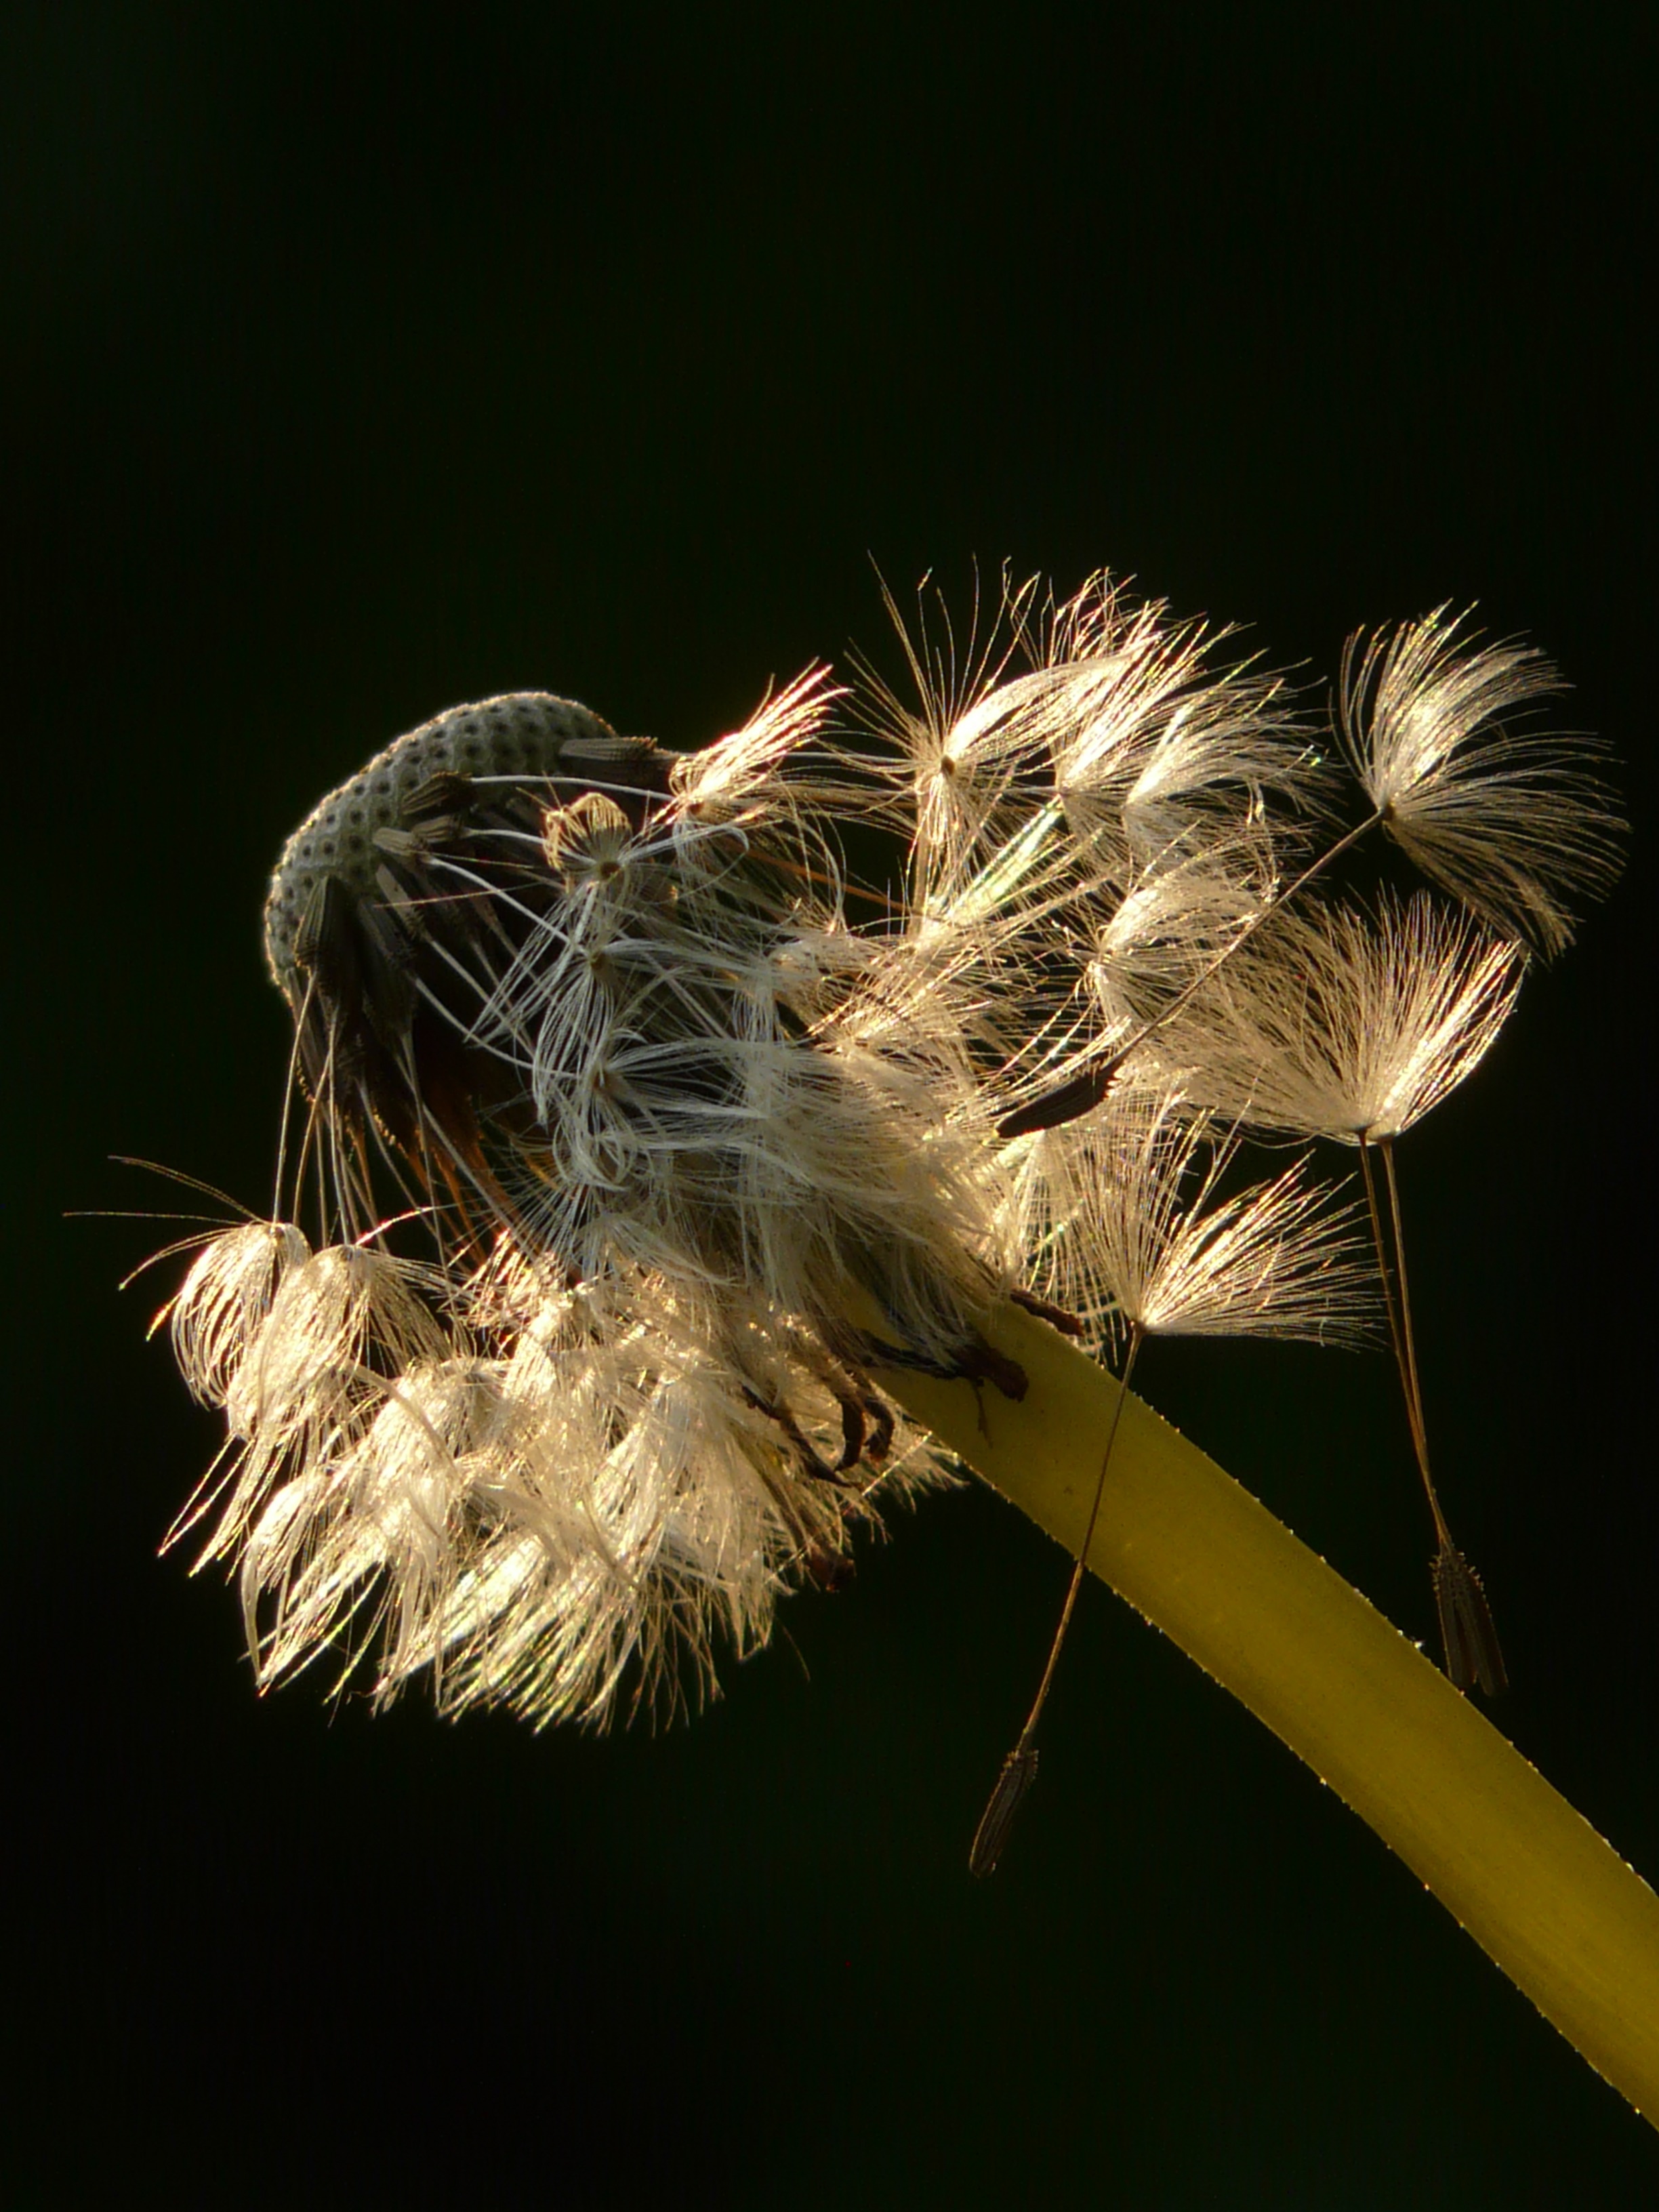
nature, grass, branch, light, plant, sun, photography, meadow, dandelion, sunlight, leaf, flower, sparkler, pollen, spring, green, color, insect, macro, darkness, yellow, close, flora, stalk, close up, seeds, back light, macro photography, flowering plant, grass family, plant stem, thorns spines and prickles